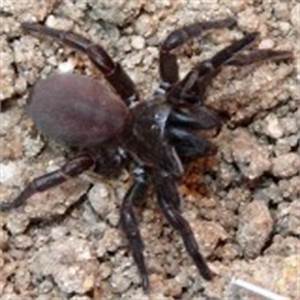
Label: spider